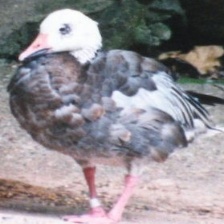
Species: SNOW GOOSE
Scientific name: ANSER CAERULESCENS
ImageNet parent category: goose